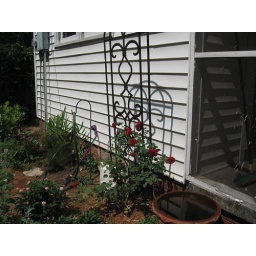
roses under kitchen window july